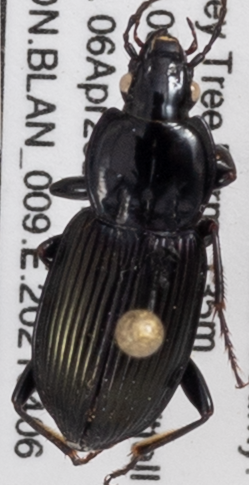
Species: Pterostichus trinarius
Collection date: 2021-04-06
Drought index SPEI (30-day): -0.924
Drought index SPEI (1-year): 0.558
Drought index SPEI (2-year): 0.664